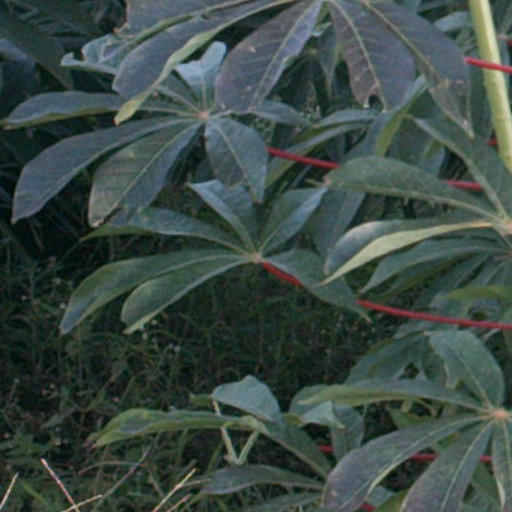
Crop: cassava